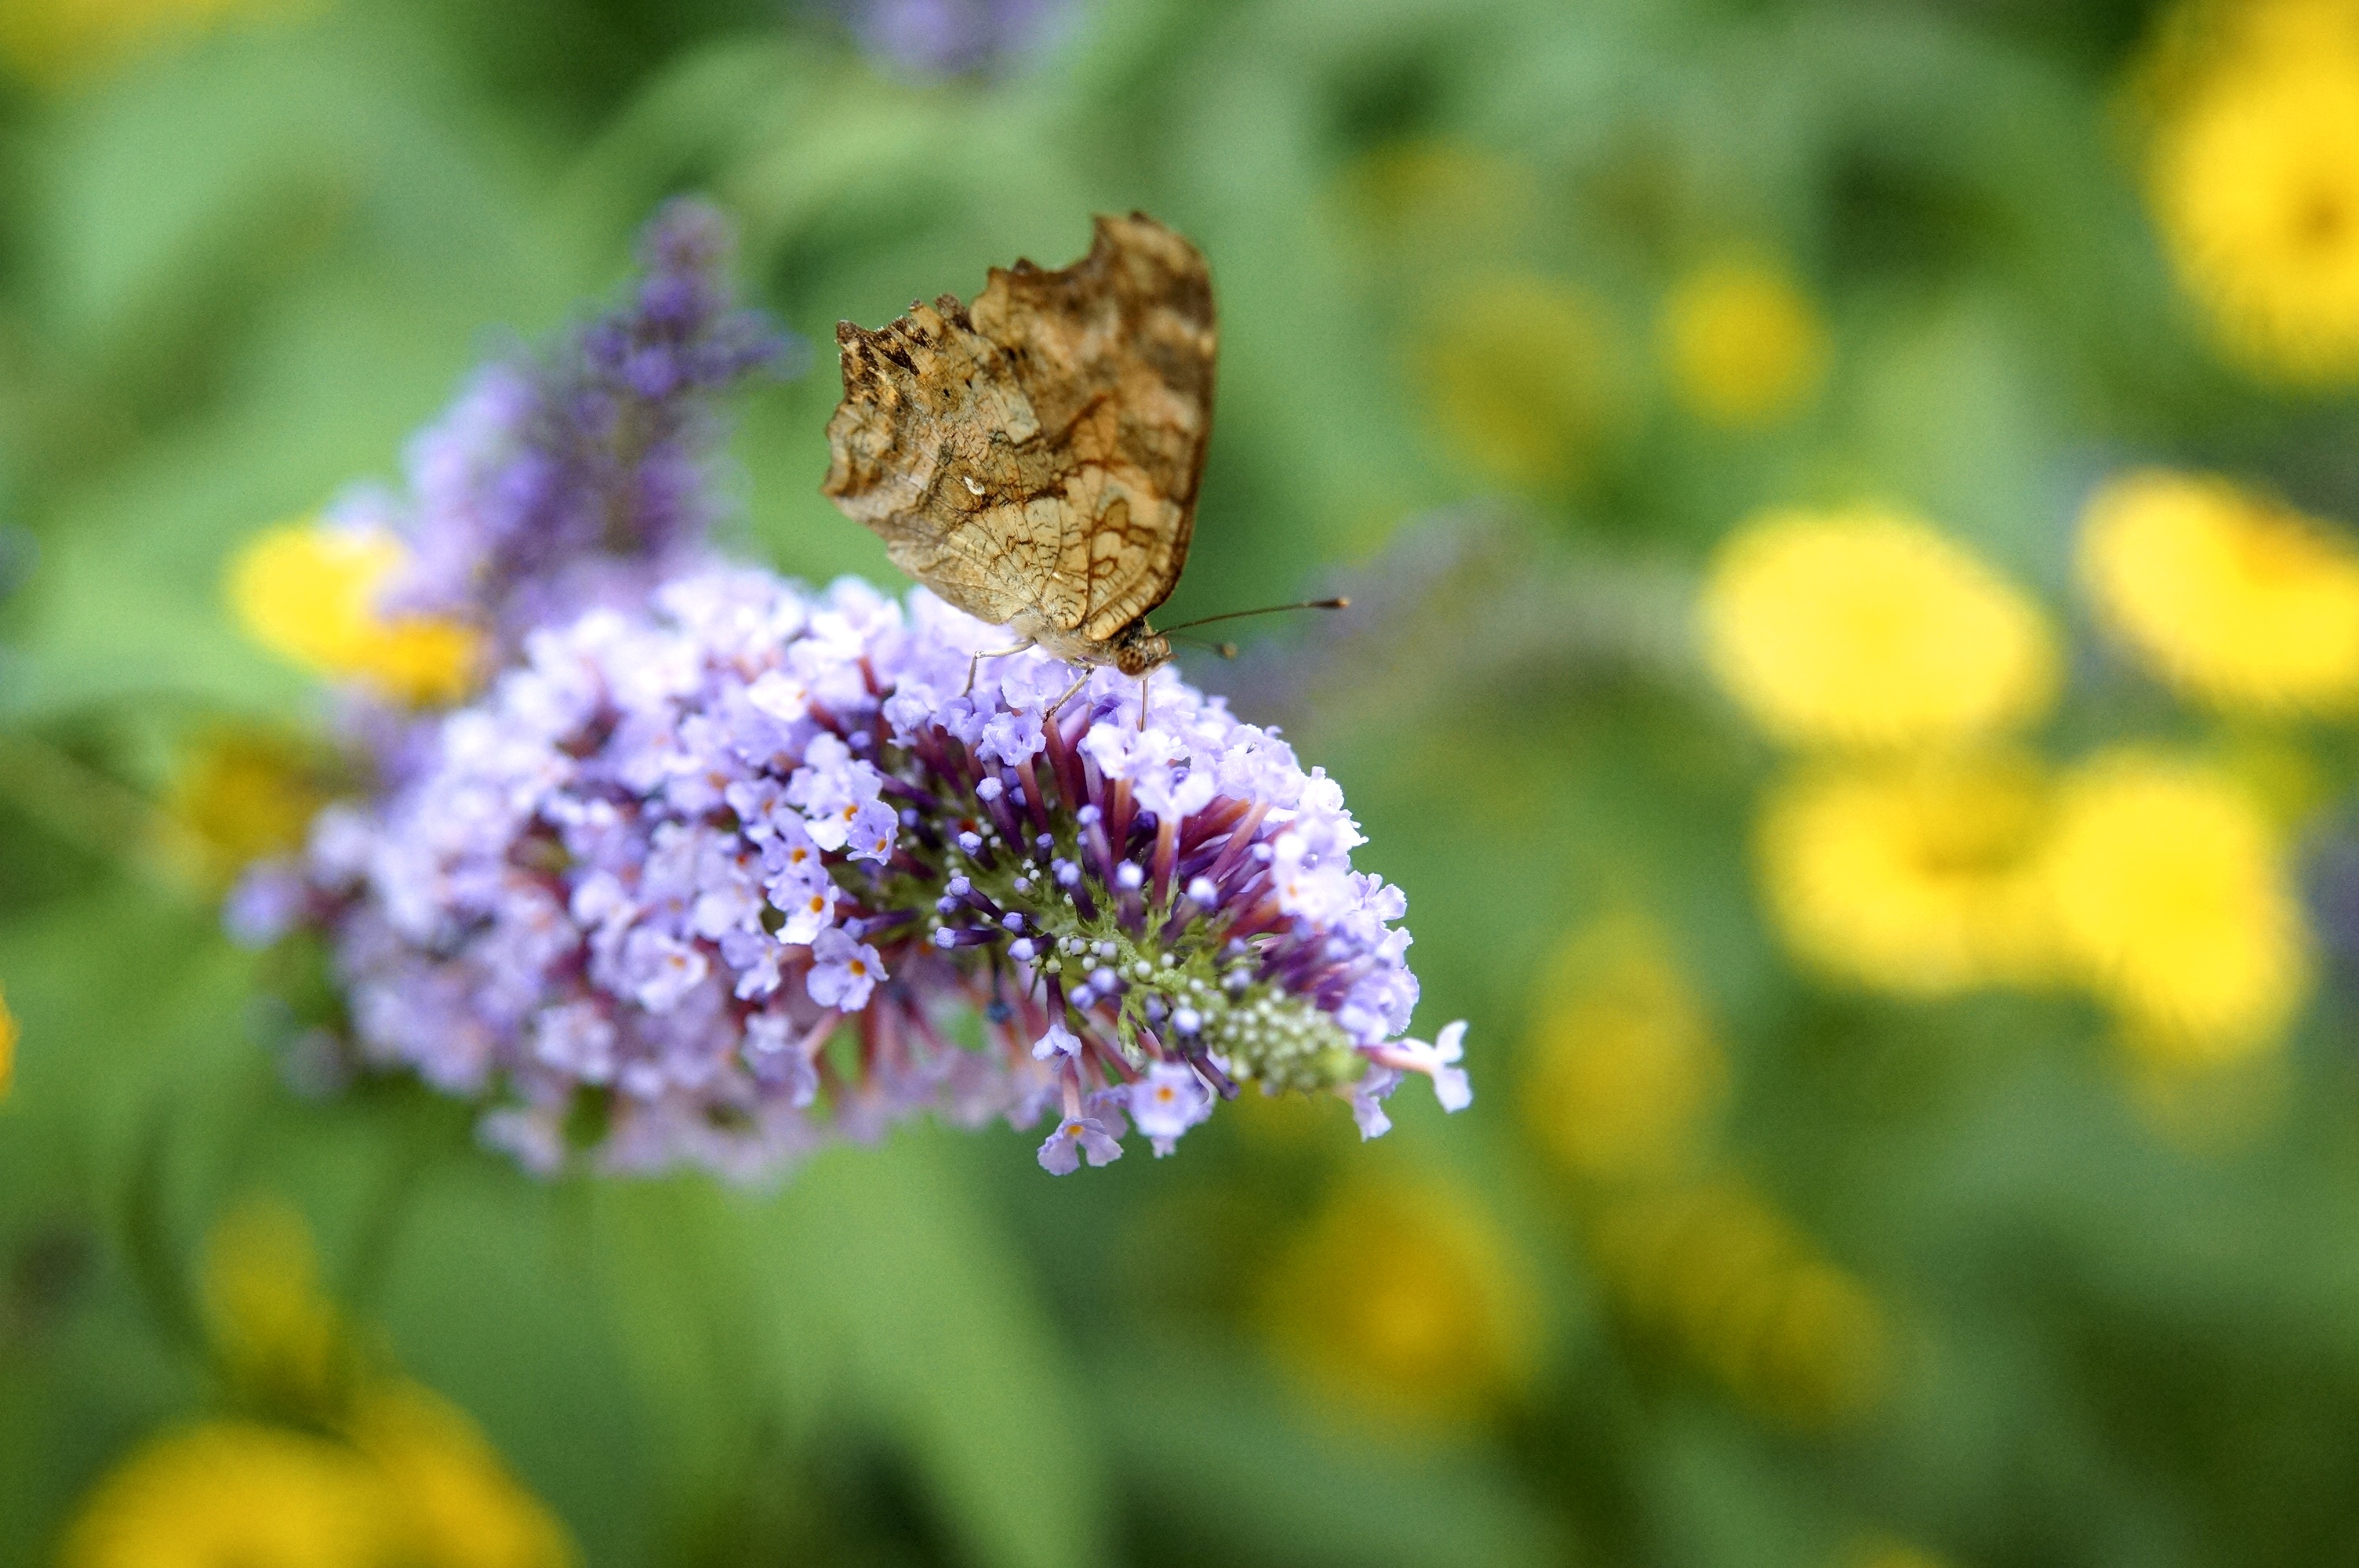
nature, forest, blossom, plant, photography, meadow, flower, petal, pollen, insect, botany, butterfly, yellow, flora, fauna, invertebrate, wildflower, flowers, close up, insects, nectar, macro photography, flowering plant, honey bee, daisy family, pollinator, land plant, moths and butterflies